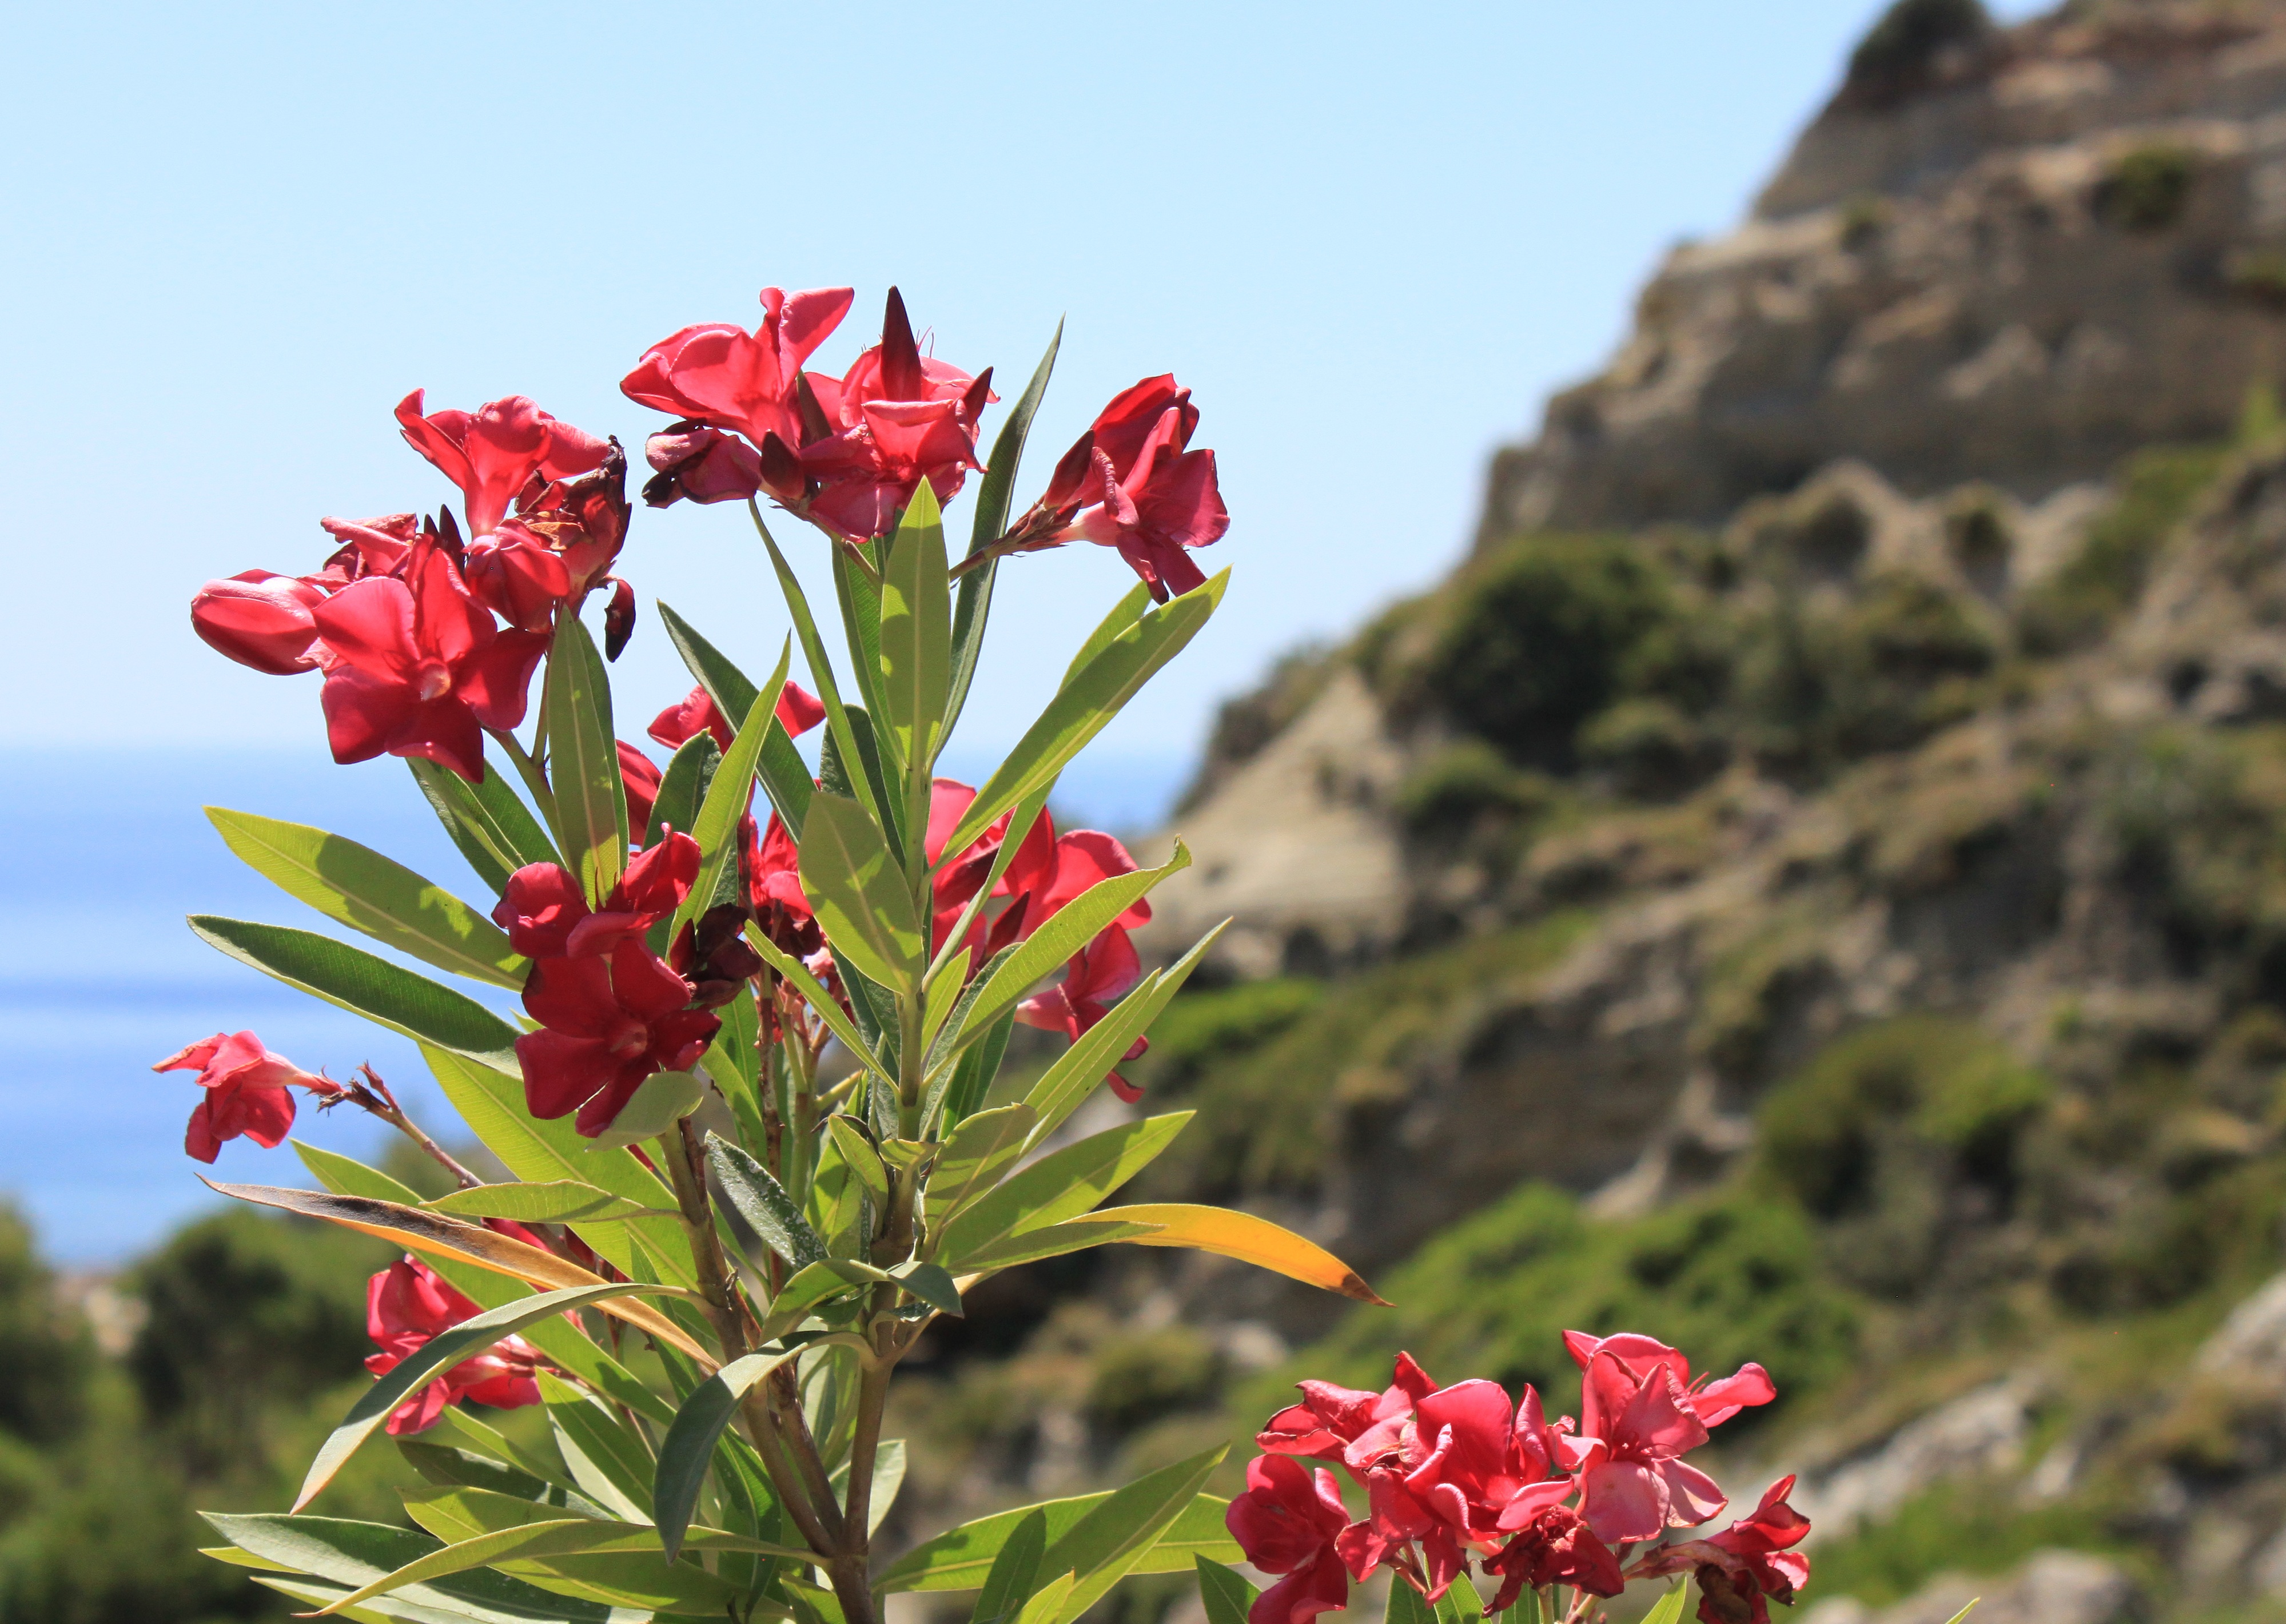
sea, blossom, mountain, plant, flower, summer, cliff, botany, flora, wildflower, shrub, greece, the mediterranean sea, flowering plant, land plant, castilleja